S-class ferry

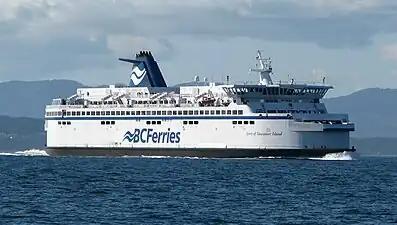
"Spirit of Vancouver Island"

The two ferries, "Spirit of British Columbia" and "Spirit of Vancouver Island", were constructed in two pieces. The ferries' foreparts were built by Allied Shipbuilders of North Vancouver, British Columbia. The rest of the ships were constructed by Integrated Ferry of Esquimalt, British Columbia. The two sections were joined and "Spirit of British Columbia" was completed in February 1993, with "Spirit of Vancouver Island" completed in February 1994. "Spirit of British Columbia" was assigned to the Tsawwassen–Swartz Bay route and "Spirit of Vancouver Island" to the inverse Swartz Bay–Tsawwassen route.